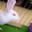
Label: rabbit